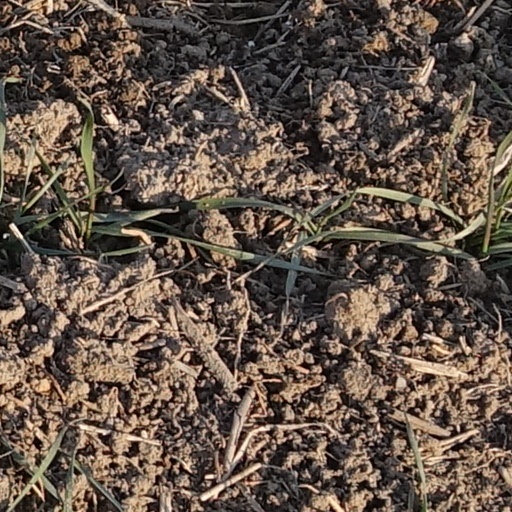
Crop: wheat